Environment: real
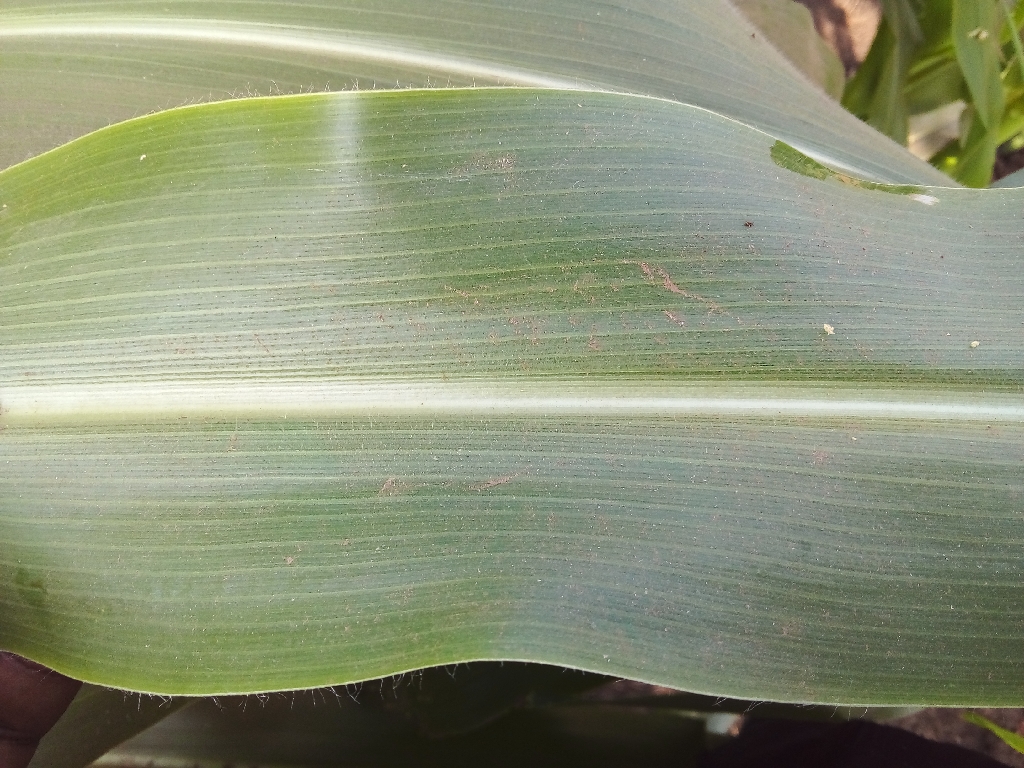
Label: healthy